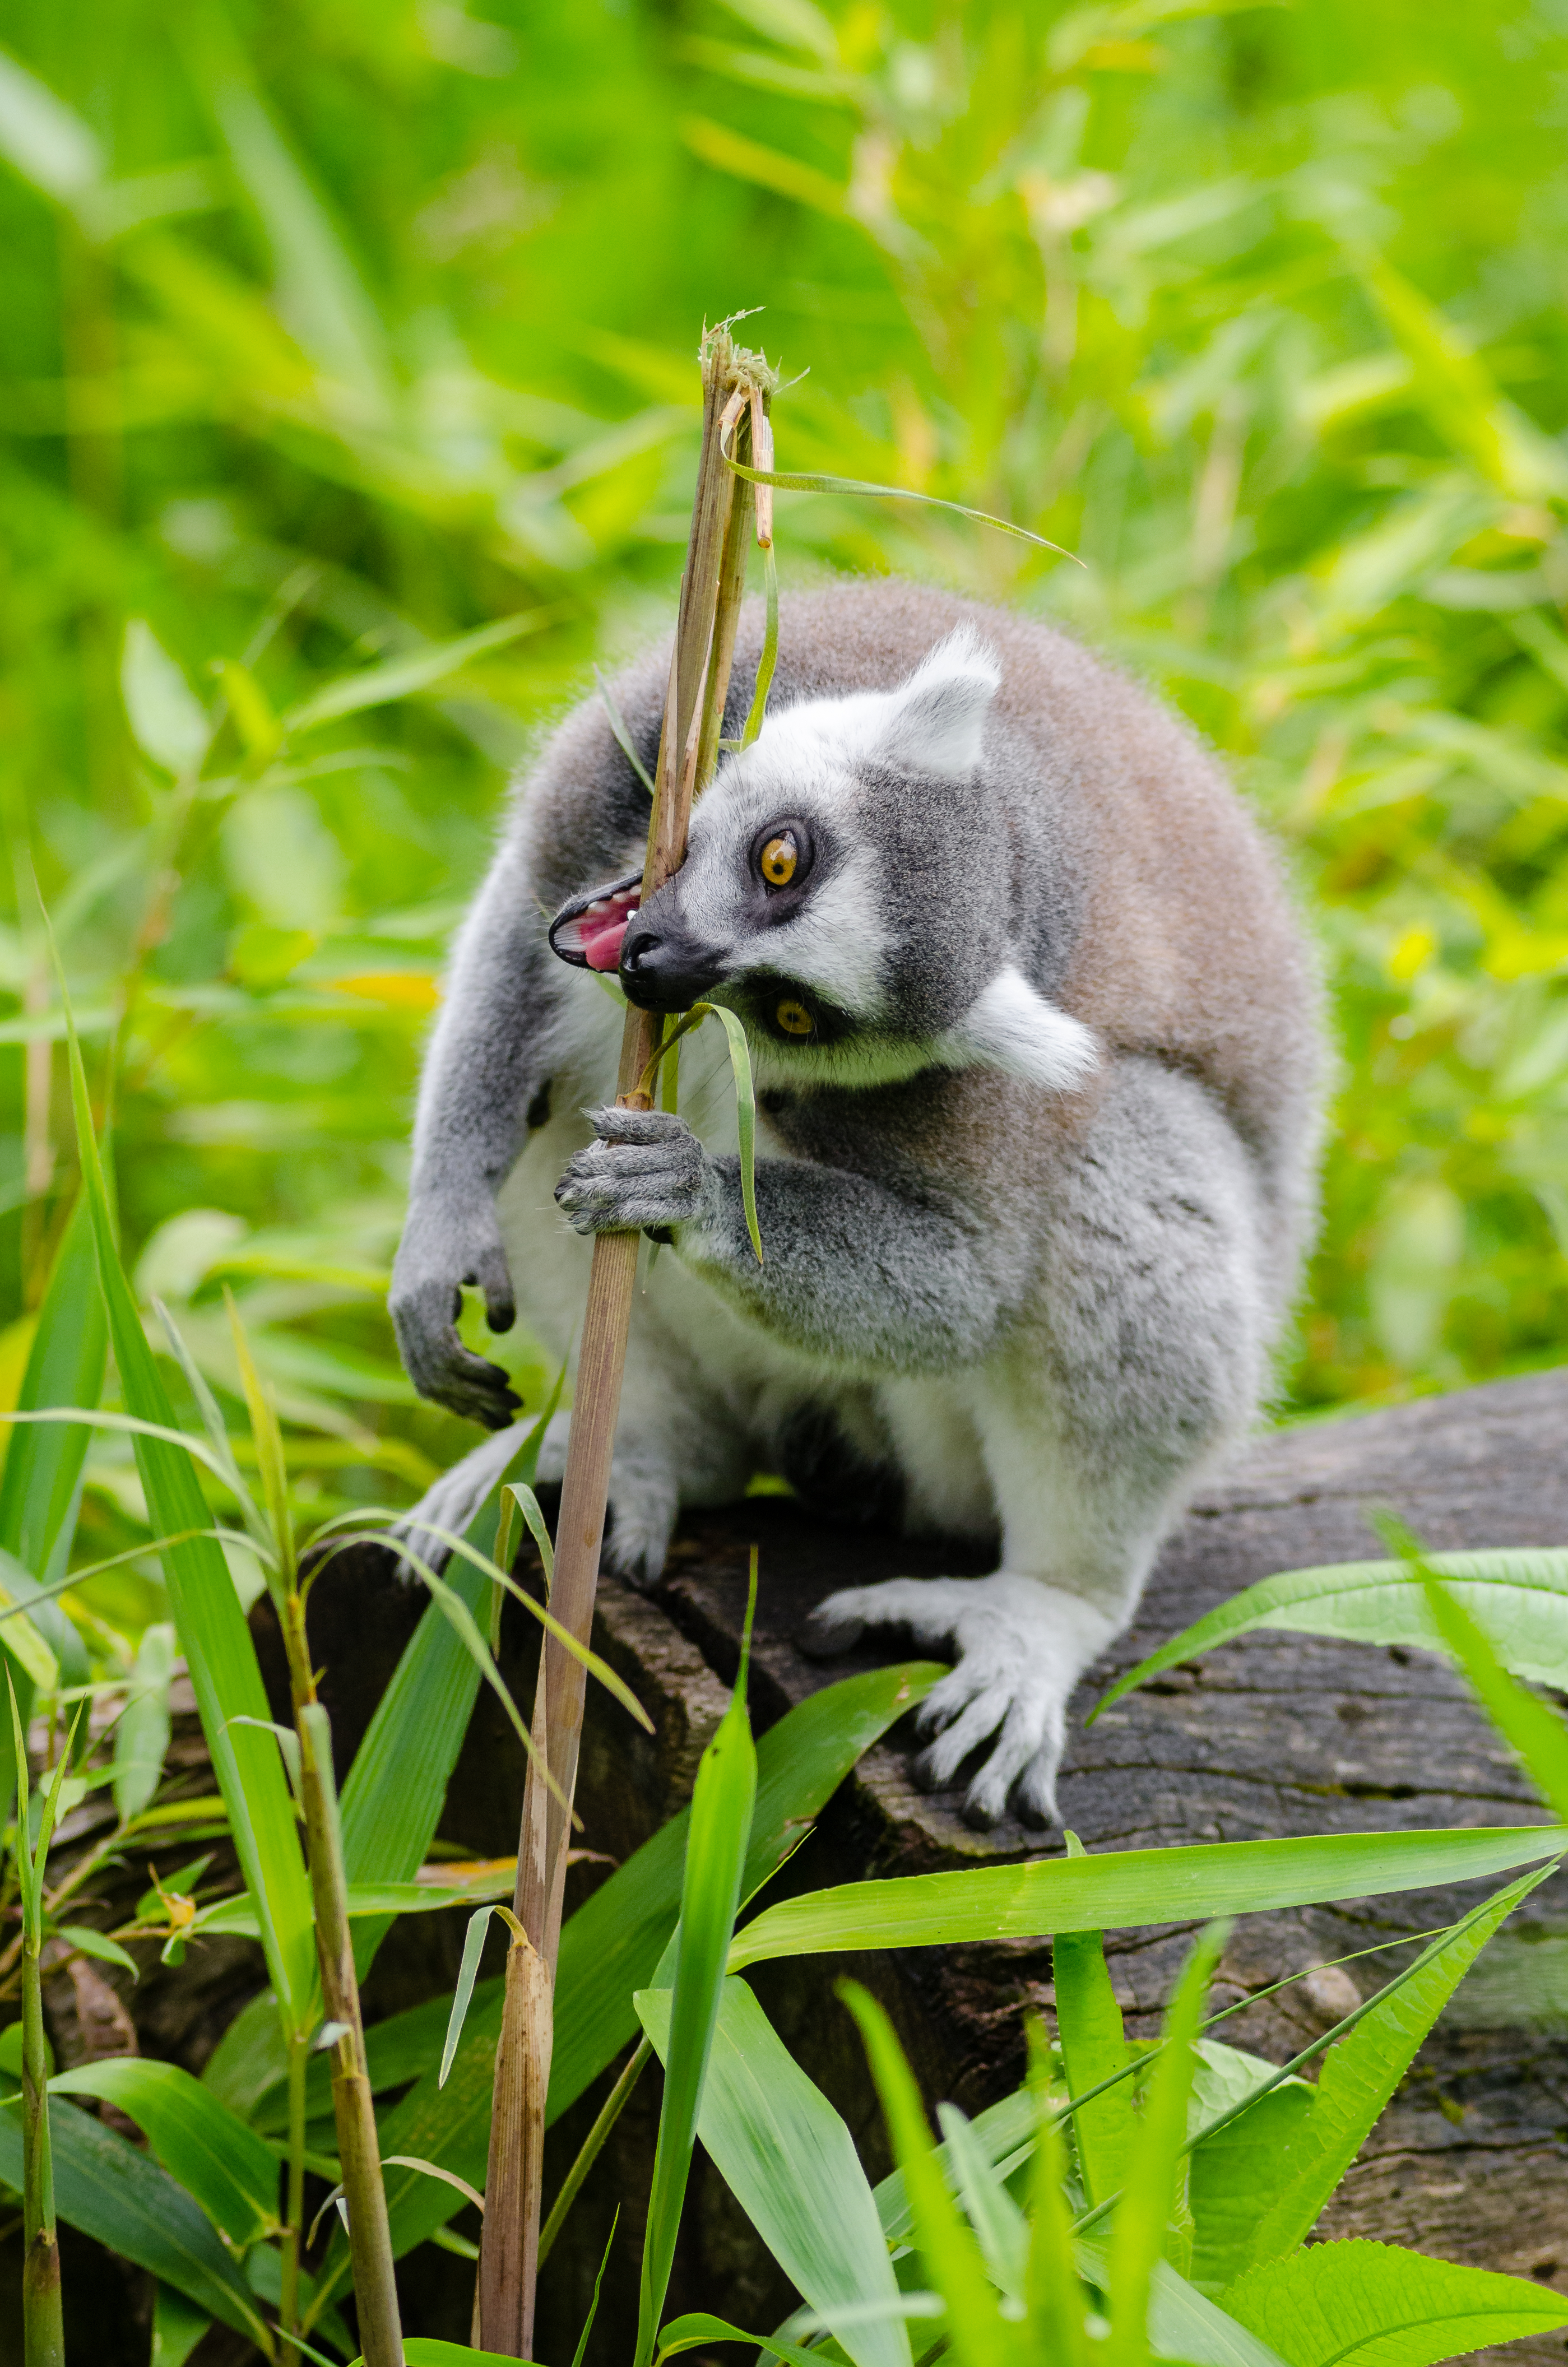
nature, animal, wildlife, zoo, mammal, fauna, primate, squirrel monkey, madagascar, vertebrate, lemur, macaque